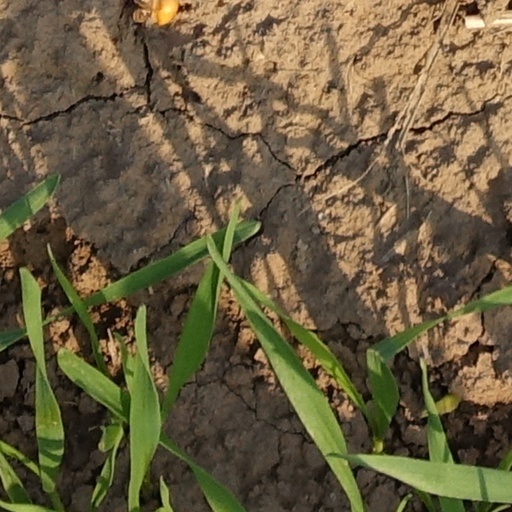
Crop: wheat